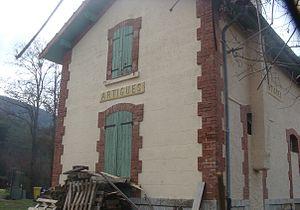
L'ancienne gare d'Artigues, sur la ligne ""Central-Var"" des Chemins de fer de Provence, aujourd'hui disparue."
La ligne Central-Var est une ancienne ligne de chemin de fer à voie métrique française reliant Nice à Meyrargues par Grasse et Draguignan. C'était une des trois lignes du réseau « Sud-France », repris en 1925 par la société des Chemins de fer de Provence. Fermée au début de l’année 1950, elle subsiste dans la mémoire locale sous le surnom de Train des Pignes, et de nombreux vestiges tout au long de son tracé sont toujours visibles.